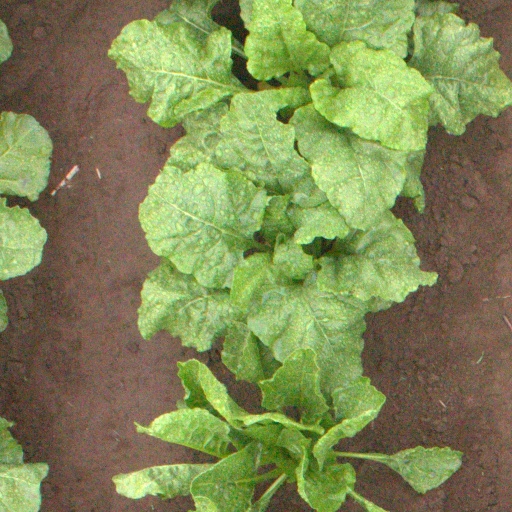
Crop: sugar beet